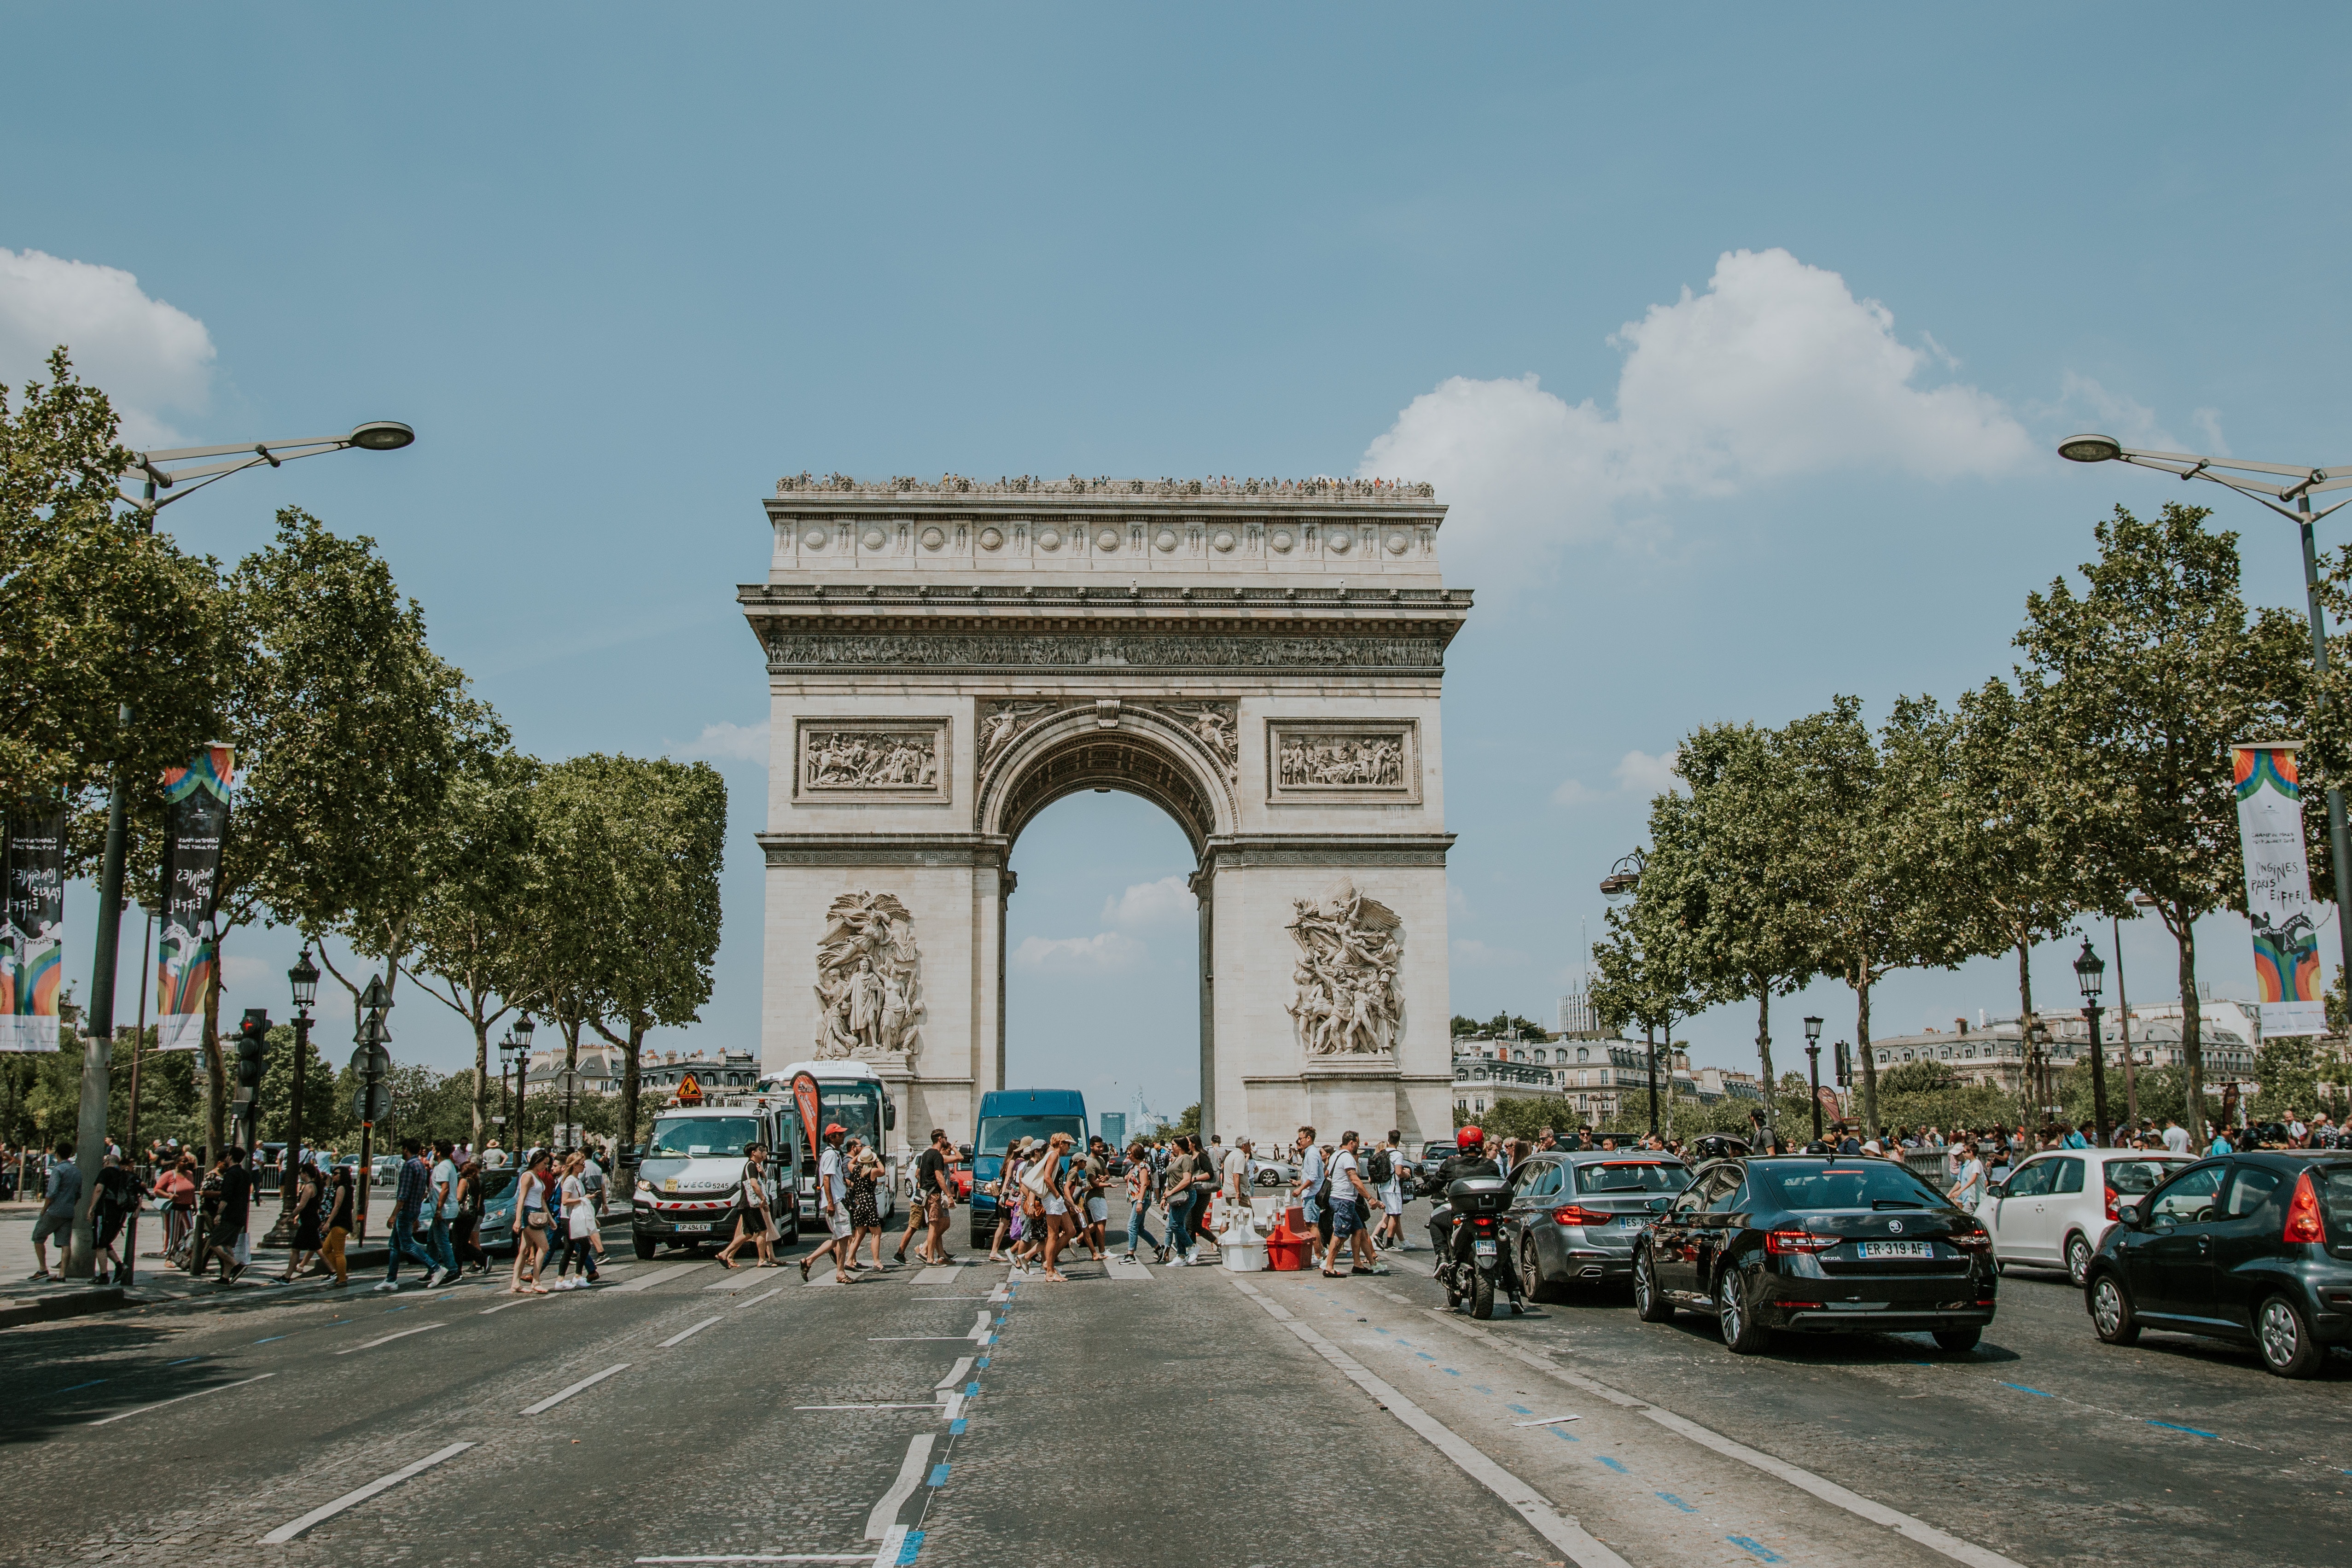
landmark, arch, triumphal arch, sky, infrastructure, architecture, car, metropolitan area, road, monument, tree, city, town square, daytime, street, lane, plaza, tourism, metropolis, plant, downtown